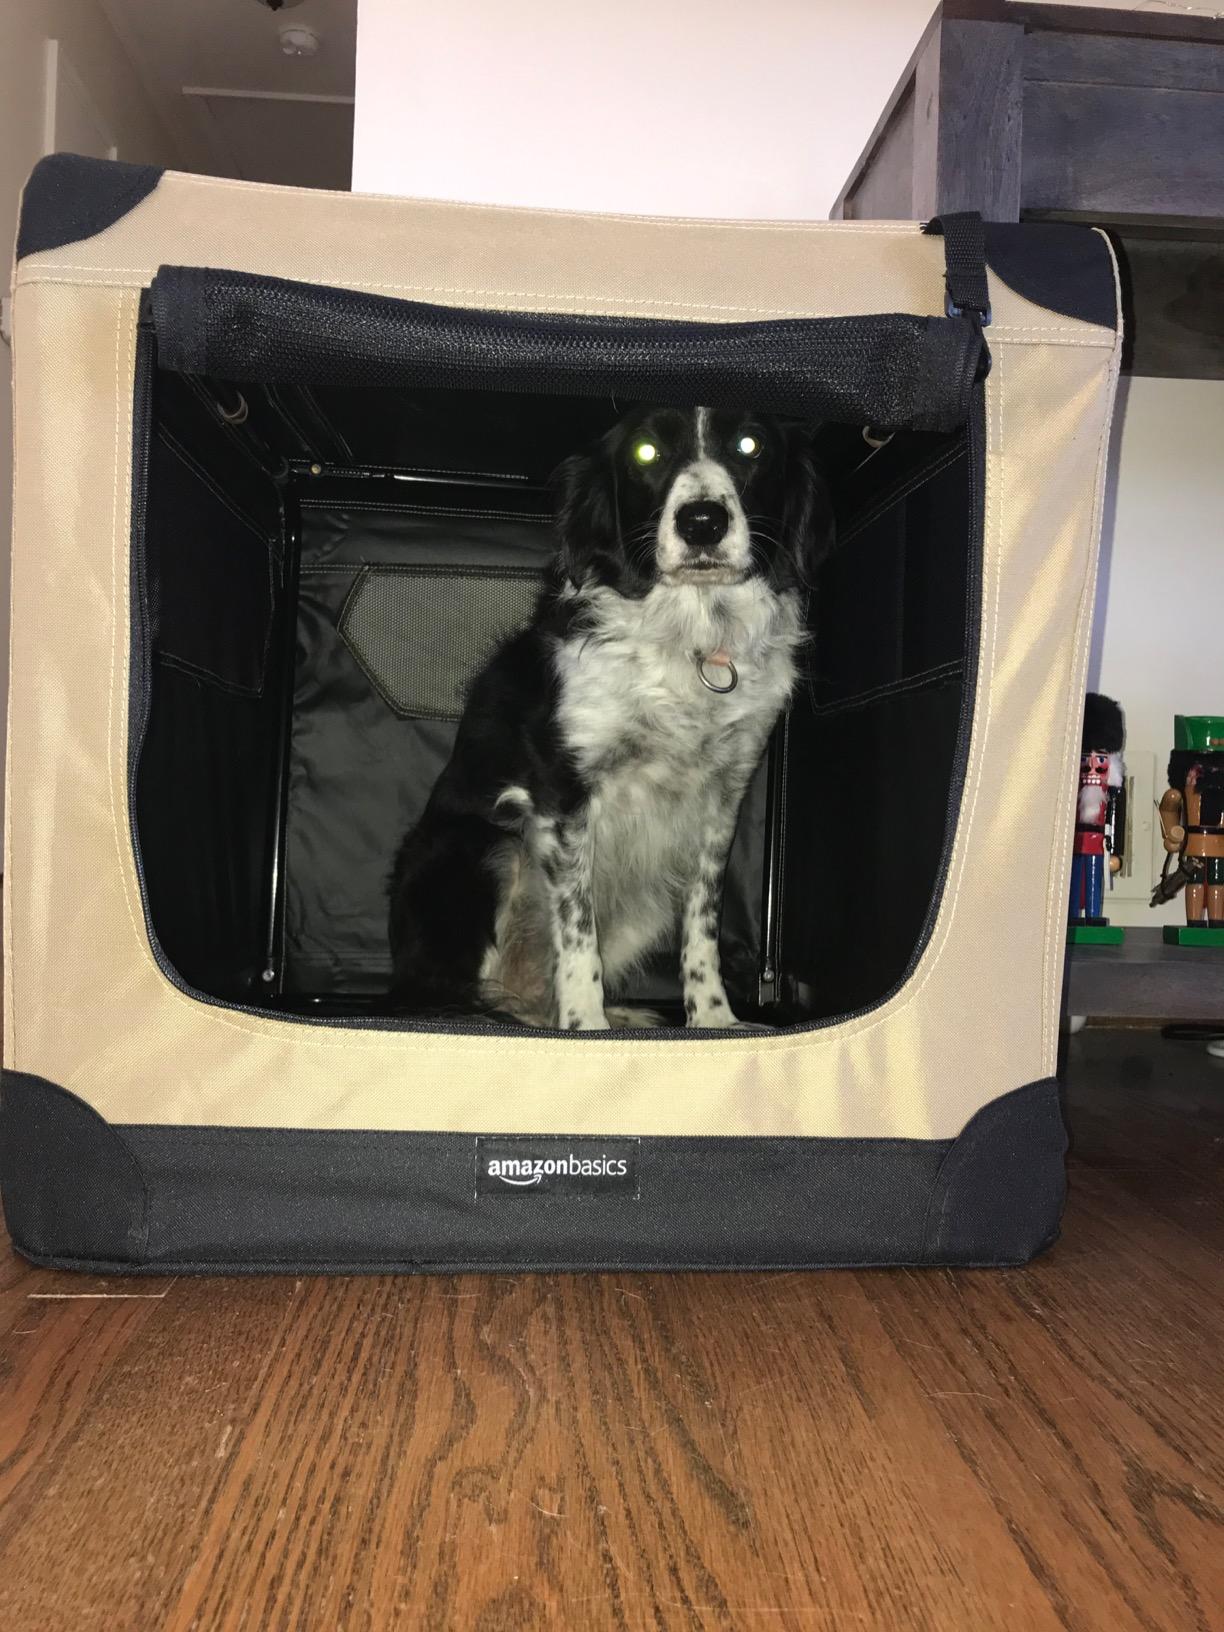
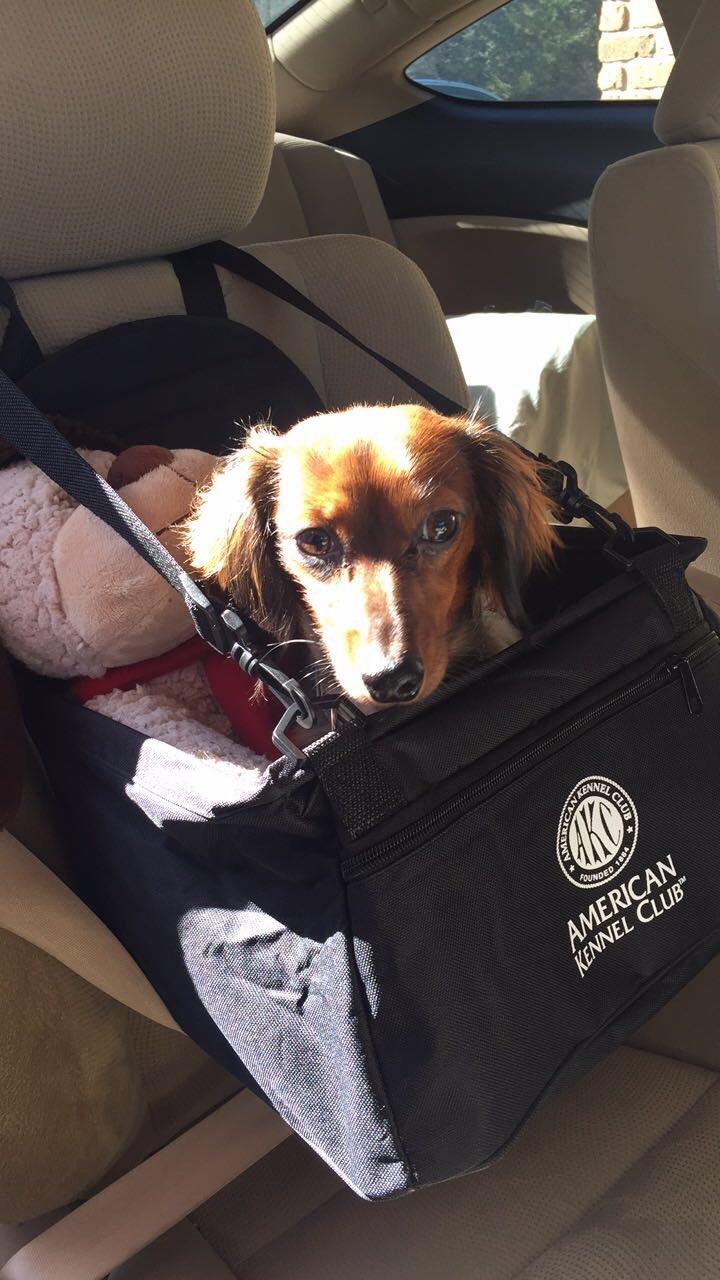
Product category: items_kennel
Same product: no